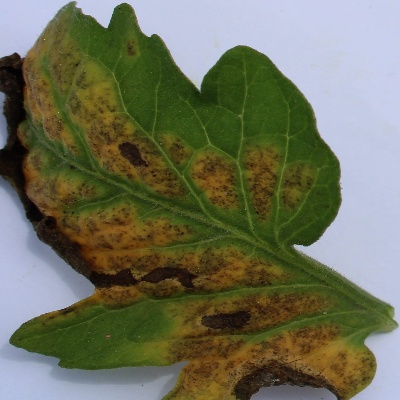
Crop: Tomato
Condition: leaf blight